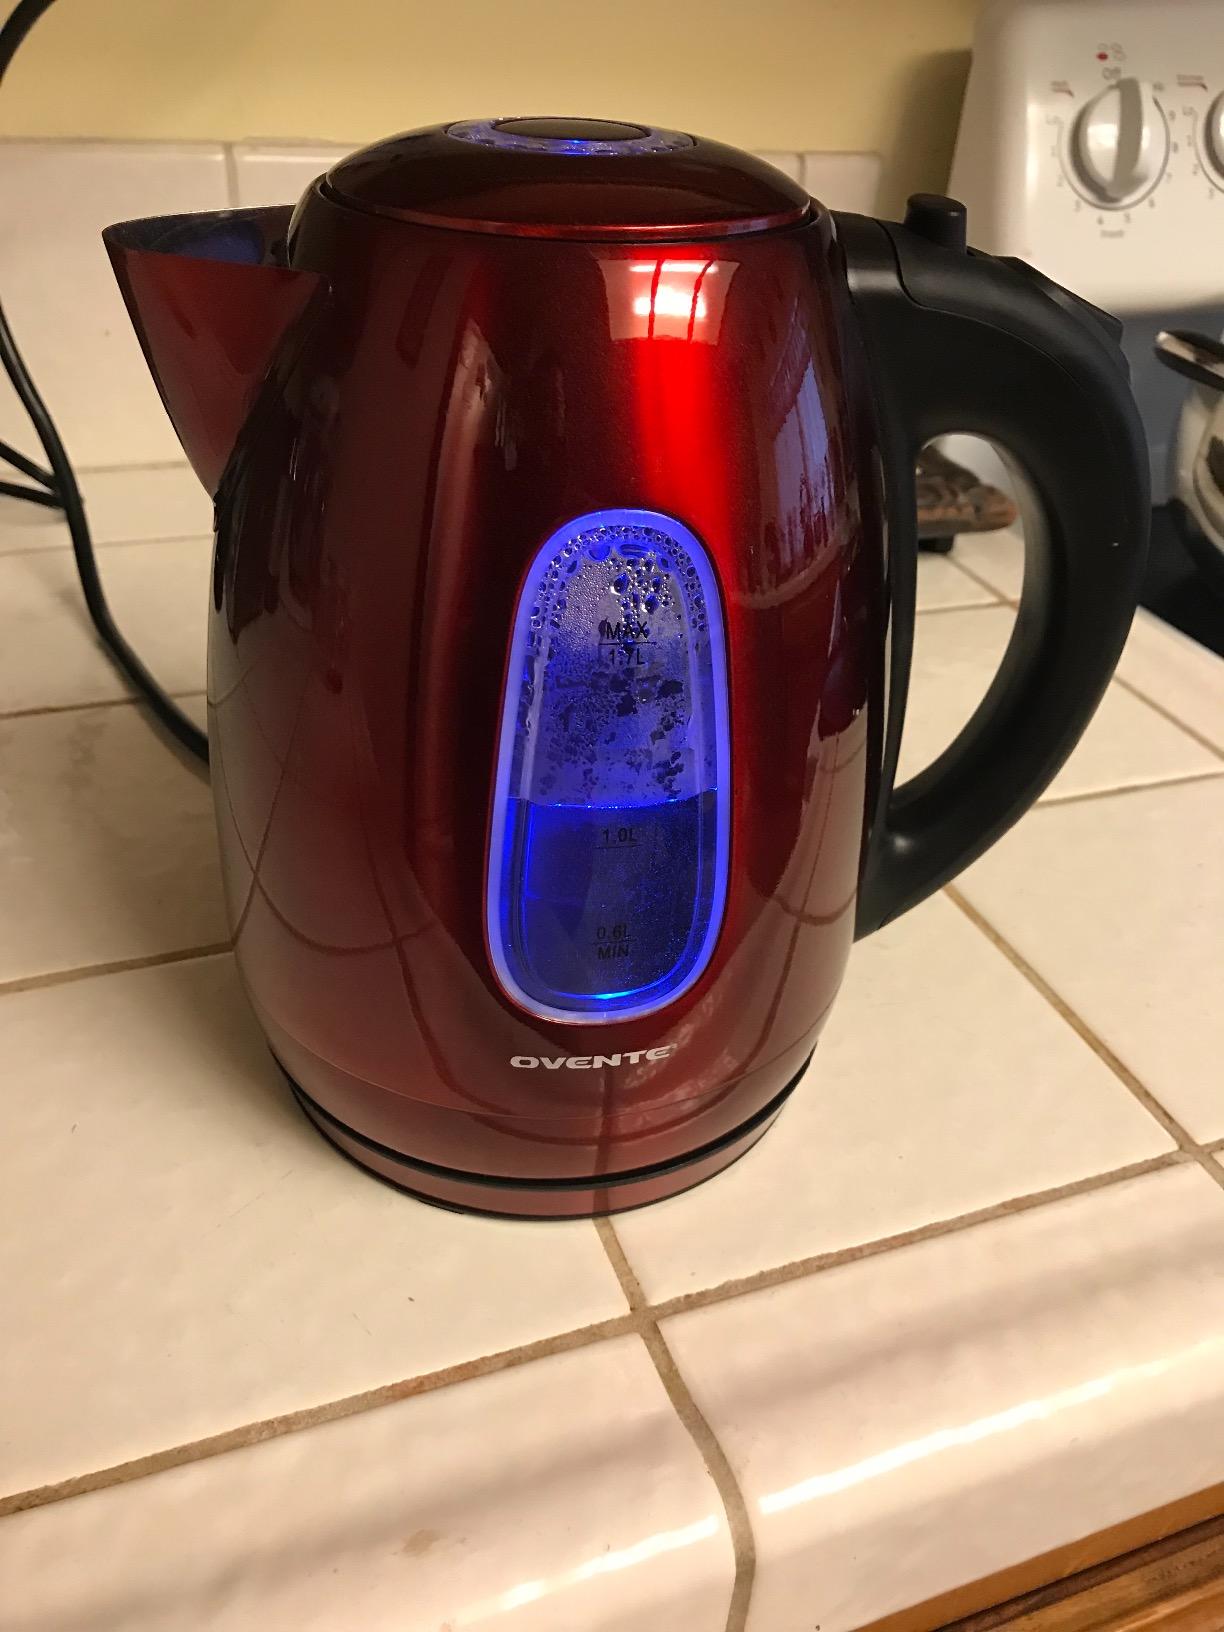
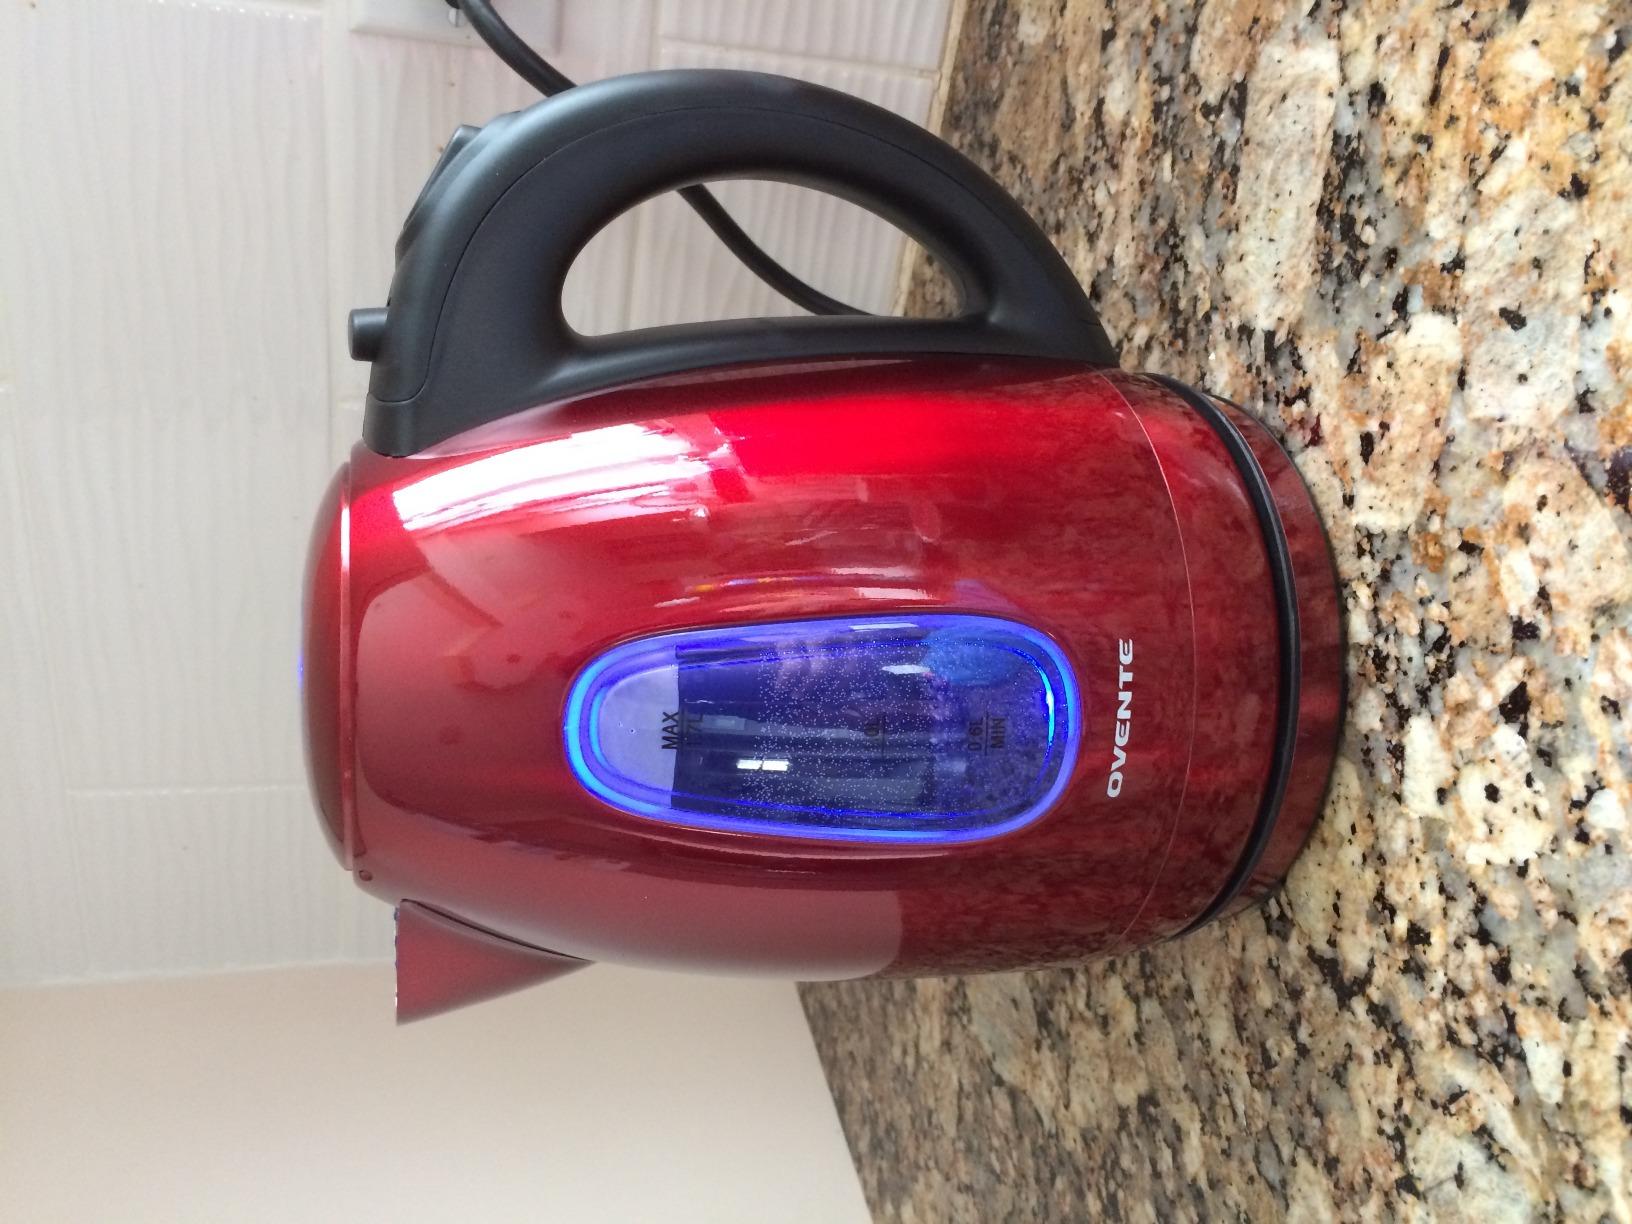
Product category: items_kettle
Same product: yes